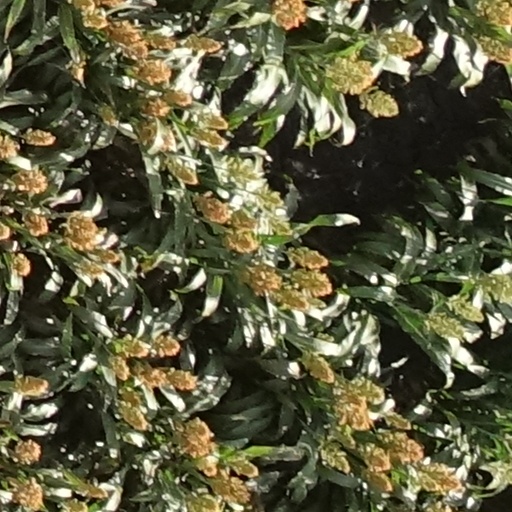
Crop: sorghum